Lincoln Business College

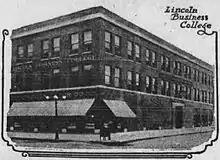
Lincoln Business College in 1915 at Fourteenth and P Streets

Lincoln Business College was a business college located in Lincoln, Nebraska, United States. It was founded in 1884, and by 1925 had merged with the Nebraska School of Business to become the Lincoln School of Commerce. It later became Hamilton College, Kaplan University, and its ultimate successor is now the Lincoln branch of Purdue University Global.